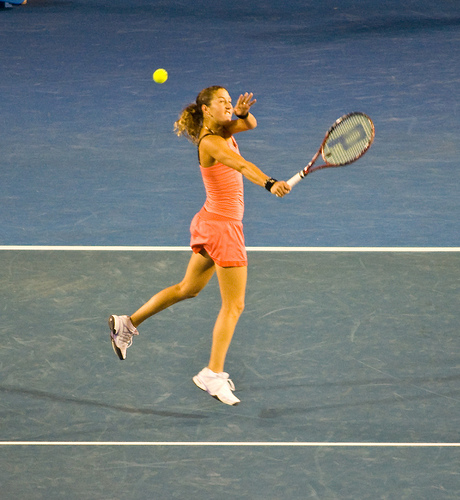
một nữ vận động viên tennis đang đánh trả bóng về phía đối thủ